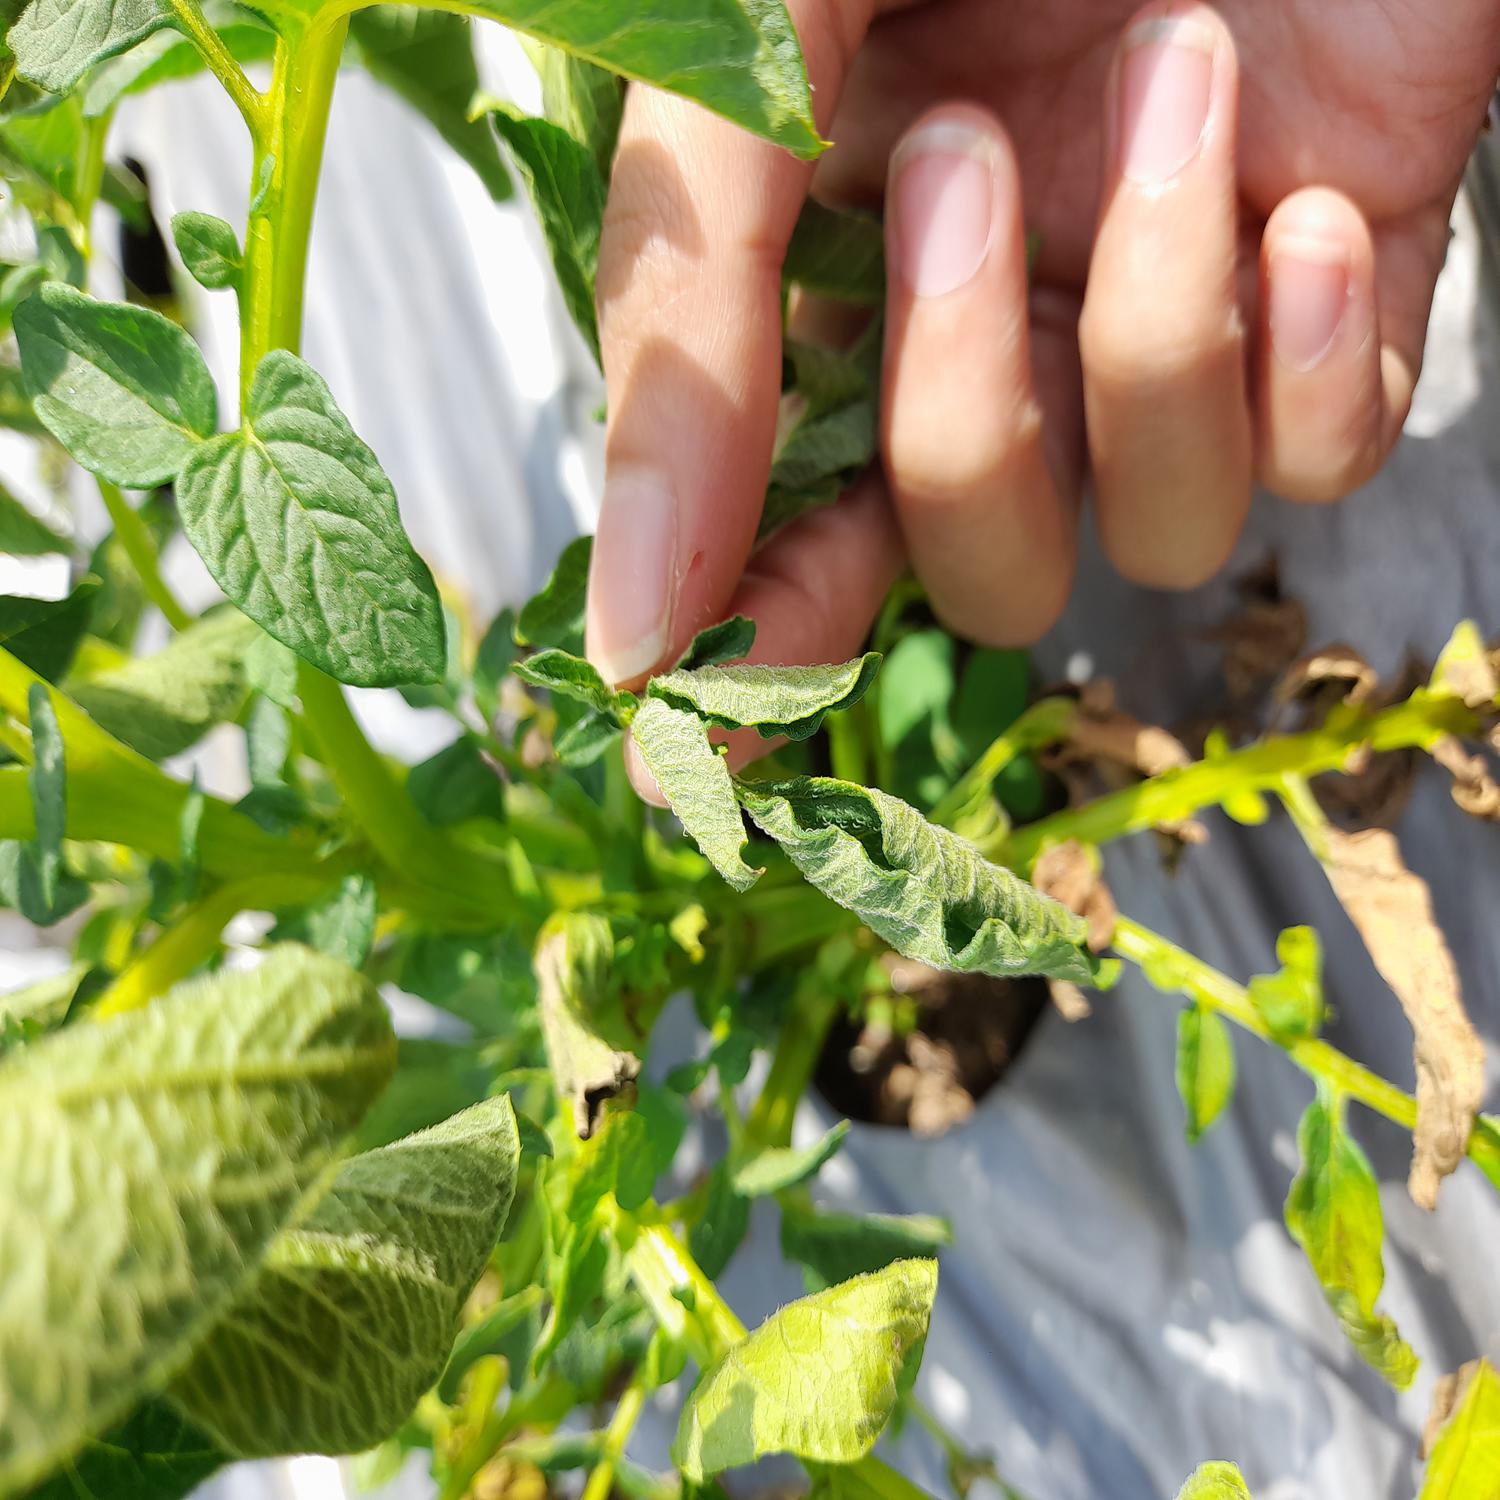
Label: Bacteria